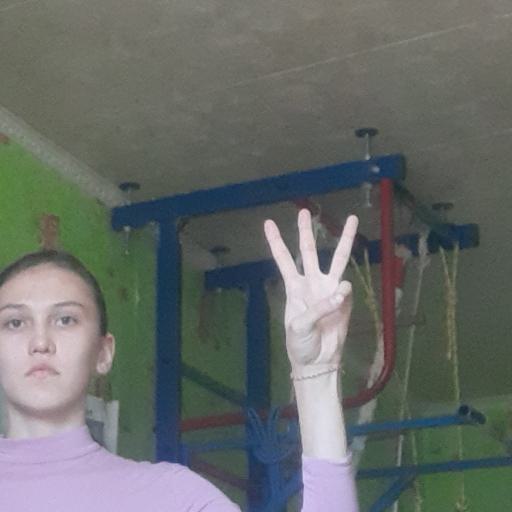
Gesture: three